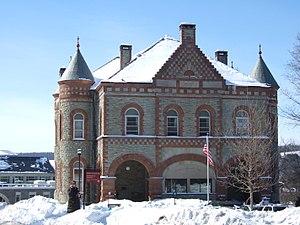
Hamilton est une ville située dans le comté de Madison, aux États-Unis.